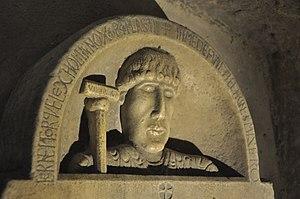
Dalle funeraire de l'abbé Isarn (XI siecle) Saint Victor de Marseille, crypte